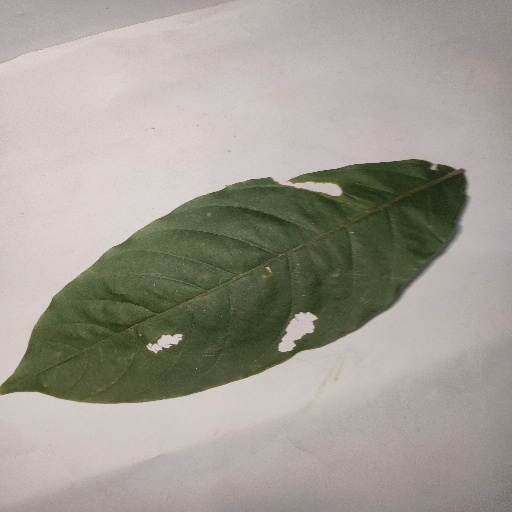
Species: HariTaki
Leaf condition: Bacterial Spot